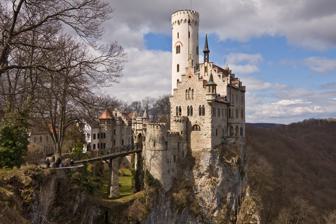
Building: Lichtenstein Castle (Württemberg)
Country: Germany
Year built: 1842
Tourist attraction in southern Germany For other uses, see Lichtenstein Castle . Lichtenstein Castle Map location and basic information General information Location Honau , Germany Coordinates 48°24′24″N 9°15′29″E / 48.40667°N 9.25806°E / 48.40667; 9.25806 Elevation 817 metres (2,680 ft) ( NN ) Current tenants Duke Wilhelm Albert von Urach Owner Dukes of Urach Website www .schloss-lichtenstein .de /en / Lichtenstein Castle ( Schloss Lichtenstein ) is a privately owned Gothic Revival castle located in the Swabian Jura of southern Germany. It was designed by Carl Alexander Heideloff and its name means "shining stone" or "bright stone". The castle overlooks the Echaz valley near Honau , Reutlingen , in the state of Baden-Württemberg . The modern castle was inspired by Wilhelm Hauff 's 1826 novel Lichtenstein and was built in 1840–1842. The ruins of an older medieval castle are a few hundred meters away. Geography The castle is located on an escarpment that marks the northwestern edge of the Swabian Jura . It is in the Reutlingen district and has an altitude of 817 metres (2,680 feet). and about 250 metres (820 feet) above the Echaz river, a small tributary of the Neckar river . The ruins of Lichtenstein Castle's medieval predecessor, the Burg Alt-Lichtenstein, lies 500 metres (1,600 feet) away. History Demolition of the old lodge, 1839 Beginning around 1100, a castle belonging to a family of ministerials of the counts of Achalm and later counts of Württemberg , was located on the escarpment above the source of the river Echaz. The castle and its denizens, the lords of Lichtenstein, were not friendly with the Free Imperial City of Reutlingen and were thus under frequent attack. The old castle was destroyed twice, once during the imperial civil war of 1311 and again by the citizens of Reutlingen sometime between 1377 and 1381. A new castle was built in 1390 some 500 metres (1,600 ft) from the ruins of the old one. The site selected was the same as that of the current structure. It was one of the most impressive fortifications of the Late Middle Ages . Despite such features as early casemates that made it nearly unassailable, the castle ceased to be the ducal seat in 1567 and fell into disrepair. During the Thirty Years' War (1618–48), it was taken over by the Tyrolean line of the Habsburgs following the death of the last member of the Lichtenstein family in 1687 during the Great Turkish War . The coat of arms of their family, a pair of golden angel wings on a blue background, is still displayed in the Great hall of the castle. In 1802, King Frederick I of Württemberg came into possession of the castle, dismantled it to its foundations and replaced it with a hunting lodge . Modern castle One of two altar wings by the Master of Lichtenstein located in the castle. As a consequence of 19th-century Romanticism , medieval virtues like chivalry became increasingly popular among the elites. Parallel to this, medieval architecture, primarily Gothic style , returned to public attention in Germany with the unfinished Cologne Cathedral , [ Note 1 ] leading to the rise of Gothic Revival architecture . Other notable examples of this romantic infatuation with medieval structures and architecture are the Votive Church of Vienna and Neuschwanstein Castle in Bavaria. This nostalgic longing for the medieval past, spurred on by the works of authors such as Horace Walpole , Sir Walter Scott , and John Ruskin , meant that architecture had once again turned from the Classical to the Gothic style of architecture. In 1826, German poet and patriot Wilhelm Hauff published his book Lichtenstein , in which the castle, the book's namesake, played a major role. Hauff's novel was inspired by the historical romances of Walter Scott , some of which Hauff reviewed and wrote a parody about. King Frederick's cousin, Count (later Duke) Wilhelm von Urach , a German patriot, who was very interested in medieval history, art, and architecture, was so inspired by the book that he purchased the estate – at that time merely another crumbling ruin in the Swabian Jura – from the king in 1837, after negotiations for the purchase with the resident groundskeeper Philipp Freiherr von Hügel and his successor. Desiring an accurate emulation of a medieval castle to live in and house his substantial collection of medieval arts, arms, and armor, Wilhelm recruited architect and restorationist Carl Alexander Heideloff after turning down designs by Württemberg court painter Franz Seraph Stirnbrand and Christian Wilhelm von Faber du Faur – designs that differed substantially from today's structure. Construction of the New Lichtenstein Castle began in 1840 and was managed by Johann Georg Rupp [ de ] . This structure, its design heavily influenced by Count Wilhelm, used the ancient foundations of the castle of 1390, and stood up to three stories tall, with a curtain wall and courtyard to complete the castle complex. A barbican and a sprawling outer bailey , complete with corner bastions and turrets , was constructed in 1857. Following this, the castle was then decorated within and without by Nuremberg painter and architect Georg Eberlein [ de ] . The most important works in the castle are "Death of the Virgin Mary" by Michael Wolgemut and two altar panels by an unknown Austrian artist called the " Master of Lichtenstein ." The castle was completed in 1842, and the king was present for its inauguration ceremony. In 1869, it became the official residence of the dukes of Urach. After the Revolution of 1848 , then-Count Wilhelm became the first duke of Urach . A passionate artillery officer, he desired to improve the defenses of his castle and so began to build pre- outwork caponiers in the style of the imperial Fortress of Ulm (though not on a scale as grand) and a trench along the fortress to deter attack. Later he had cannons placed in the bastions on the walls. From 1898 to 1901 the two buildings left of the main gate, the Ducal Palace and the old groundskeepers house, were constructed and expanded respectively. A motion to build a cableway up to the castle in 1911 was rejected because it was believed it would ruin the beauty of the castle. Outer bailey structure Restoration The castle was damaged during World War II , but efforts to restore it began in the immediate aftermath of the war. Once again, and thanks to local non-profit organizations like the Wüstenrot Foundation and Community Fund for the Preservation of Lichtenstein Castle, the walls were restored in 1980, followed by the second floor in 1998. The upper floor and roof were restored in 2002. Recreations In 1862, a castle was constructed in Lietzow , at Bergen auf Rügen , Mecklenburg-Vorpommern , that copied much from Lichtenstein Castle. The Former Vanderburgh County Sheriff's Residence in Evansville, Indiana is modeled after Lichtenstein Castle. The "Leckzapfen" vineyard house constructed at Osthofen in 1891 in Worms in Rhenish Hesse is almost a miniature version of the main building of Lichtenstein Castle. Reynier Fritz, a German-born Cape Town business man saw the castle and decided to replicate it in upon his return to Hout Bay , South Africa. He started building Lichtenstein Castle in 1986 and in 1998 it was completed, He eventually turned it into a guest house before dying there. Some time after his death, his widow sold it to an overseas buyer. Allegedly haunted, the castle is one of the area's most popular attractions. In 2012, the castle was sold for 23 million Rand to a Russian businessman. Lietzow Osthofen Arms of the dukes of Urach Aerial view See also Hohenzollern Castle References Notes